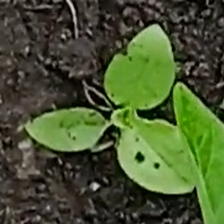
Weed species: Kena_(Commplina_benghalensio)